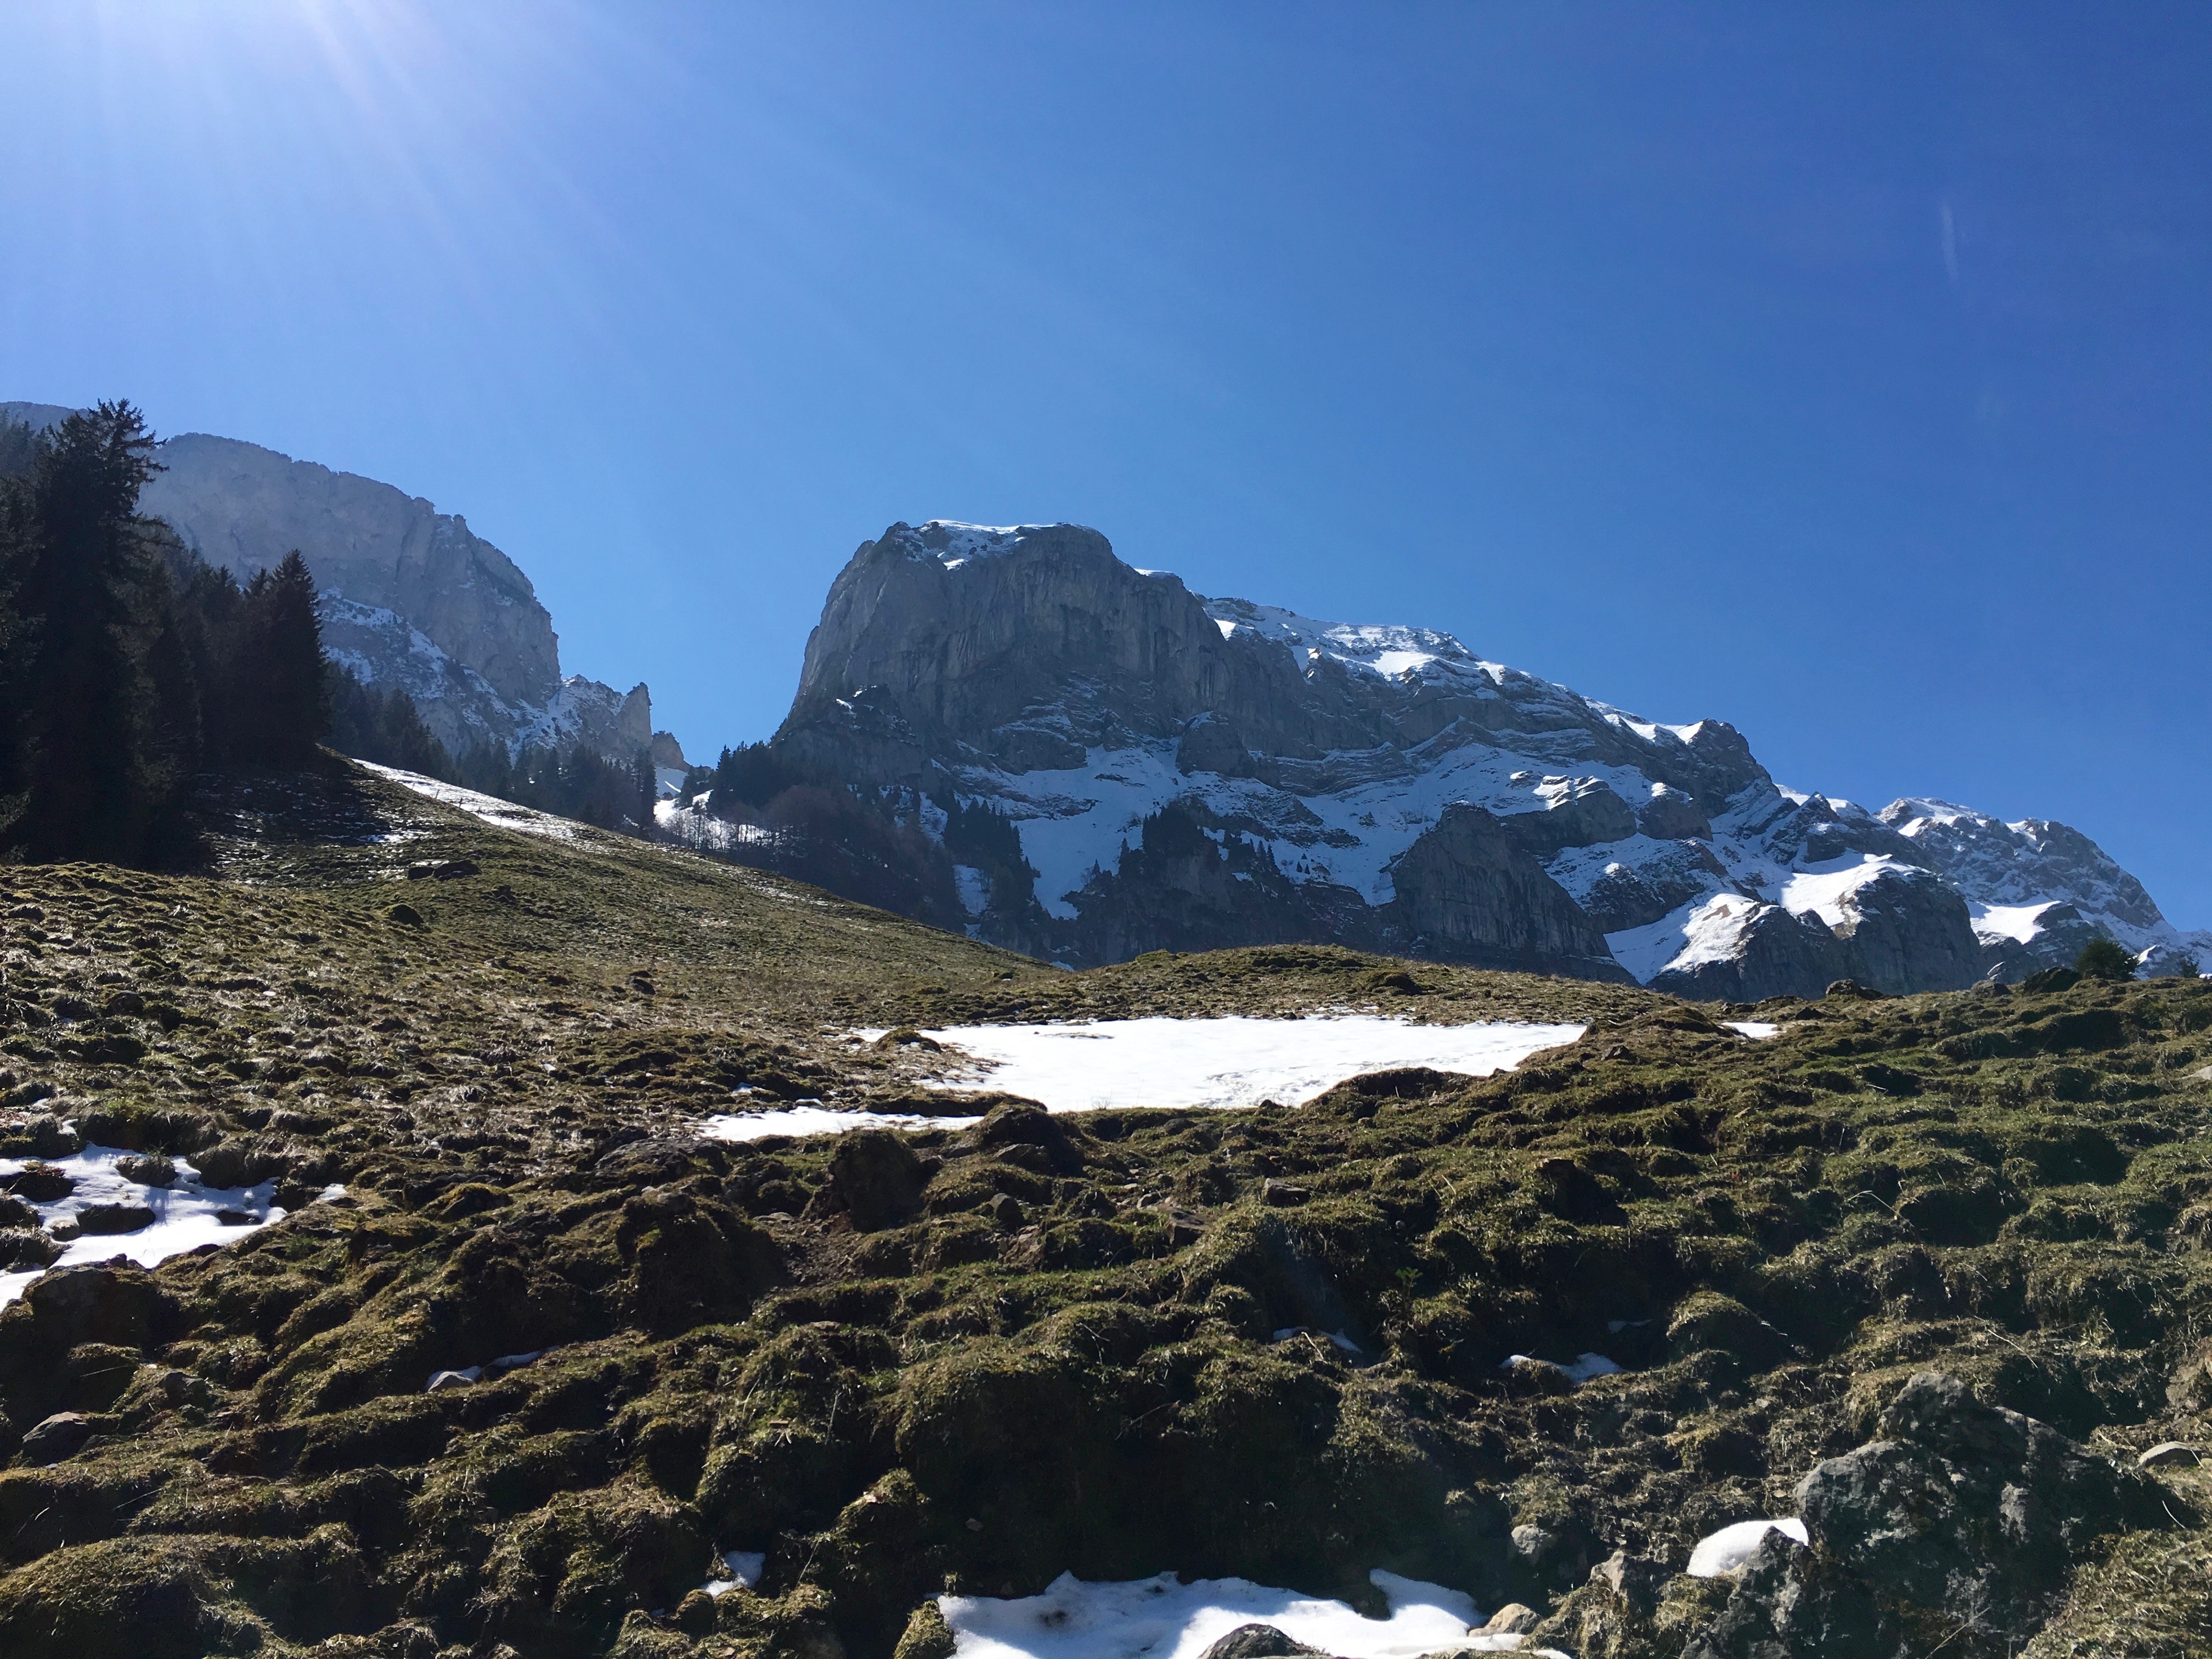
landscape, nature, wilderness, walking, mountain, snow, hiking, adventure, mountain range, alpine, ridge, alp, summit, mountaineering, mountains, alps, backpacking, plateau, switzerland, fell, cirque, swiss alps, landform, mountain pass, geographical feature, mountainous landforms